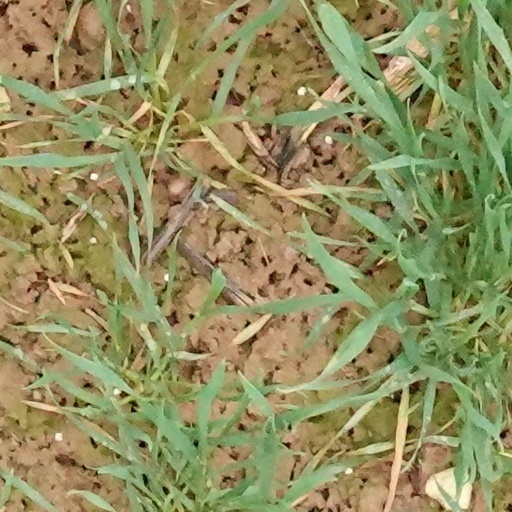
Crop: wheat